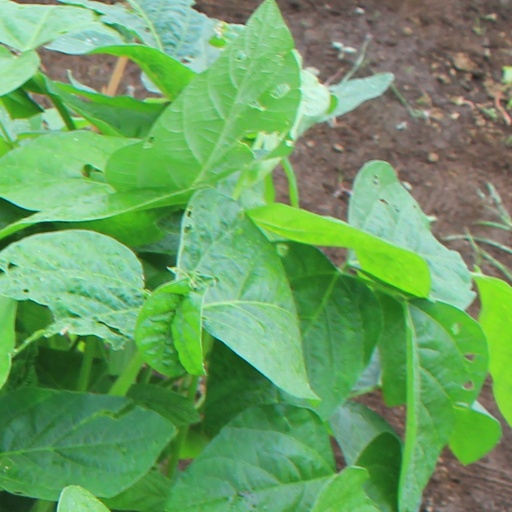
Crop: soybean